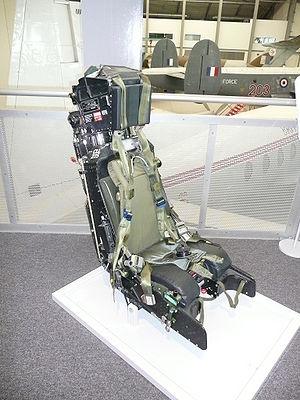
Le siège de véhicule est, comme la selle pour le vélo, l’élément indispensable dans tout véhicule pour d’une part permettre au conducteur de se positionner correctement dans son véhicule et d’autre part assurer le confort des passagers éventuels.